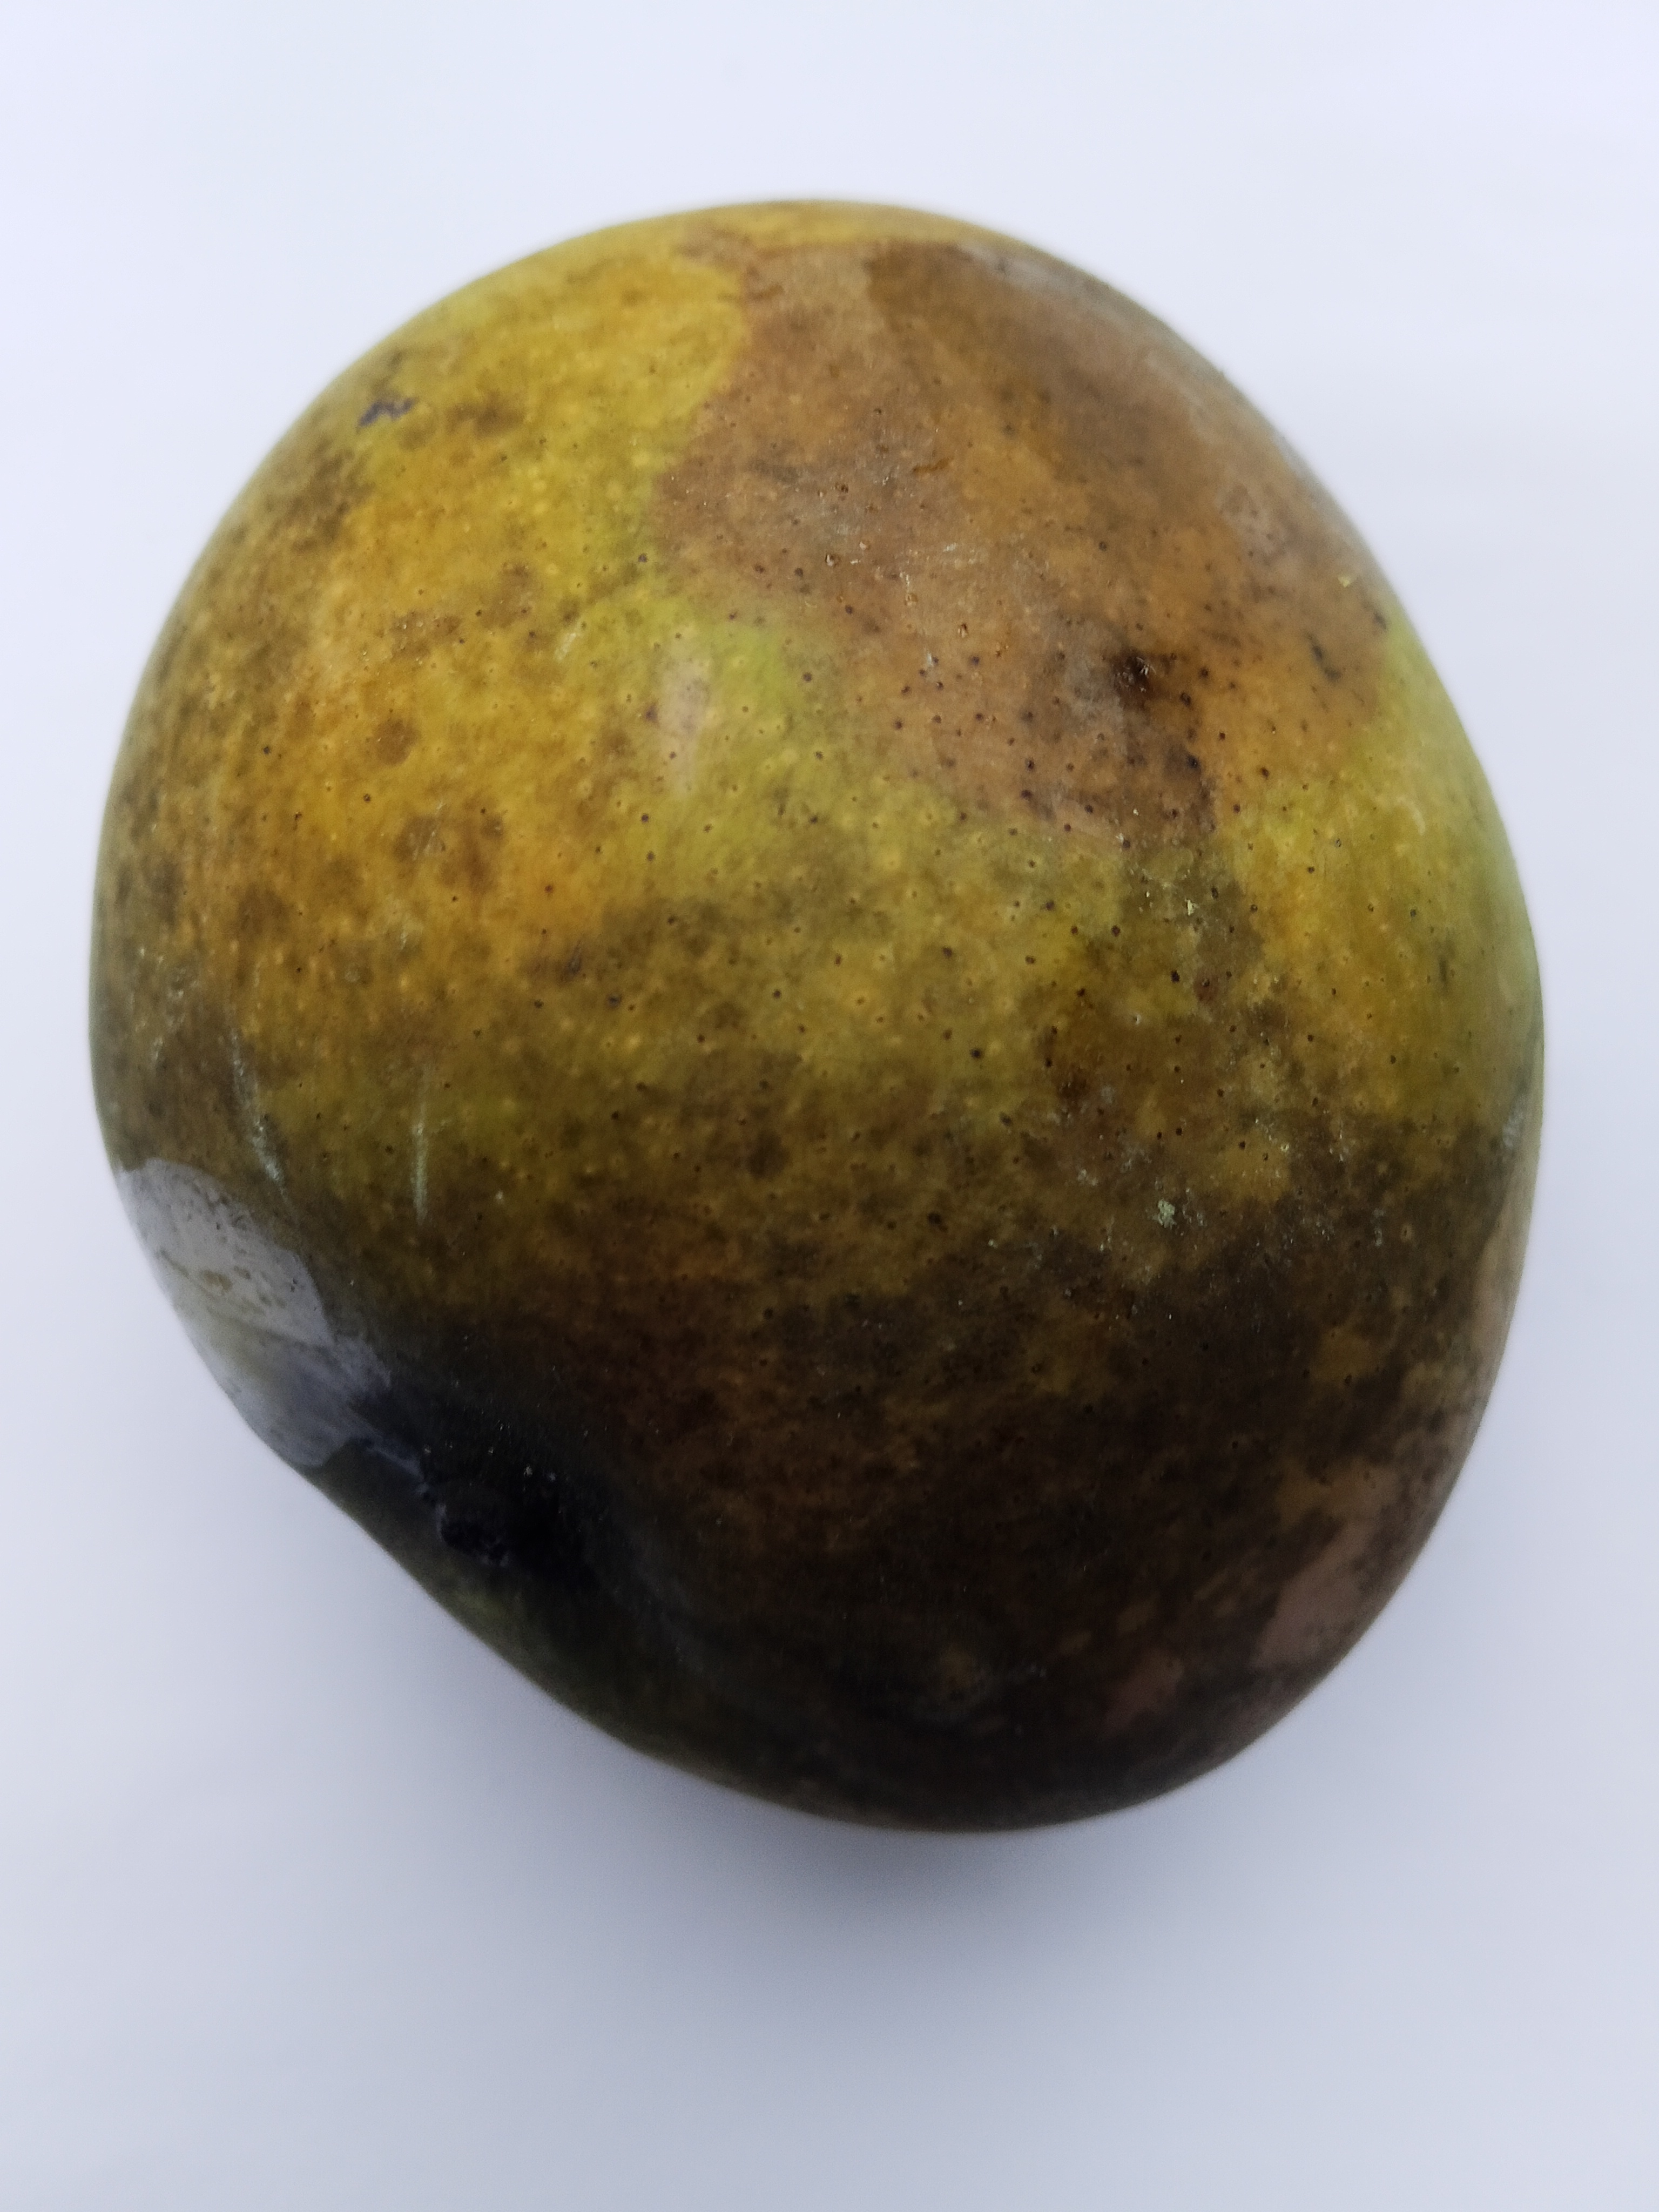
Mango variety: Bari 4